The Reflection Tour

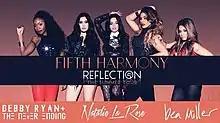
One of several promotional posters used for Reflection: The Summer Tour.

After completing the first leg of the tour, the group decided to go on another leg in North America. This tour was a revamped version of the original tour, in which they were performing more songs in new and bigger venues. The group announced the summer leg of the tour at a poolside party sponsored by Candie's with the event broadcast by Periscope.